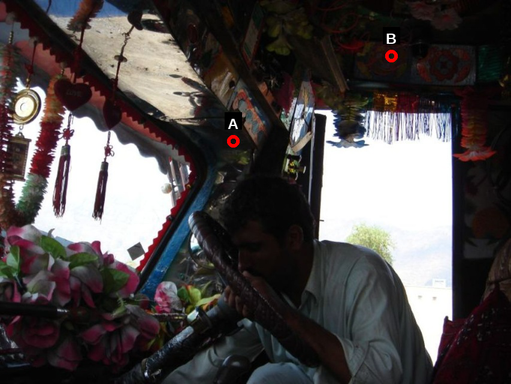
Question: Two points are circled on the image, labeled by A and B beside each circle. Which point is closer to the camera?
Select from the following choices.
(A) A is closer
(B) B is closer
Answer: A